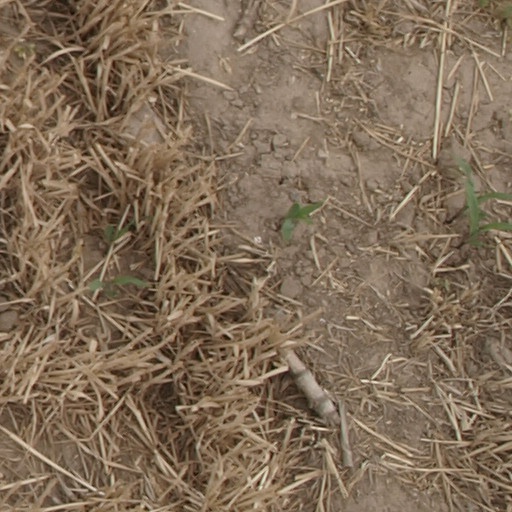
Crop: maize; corn